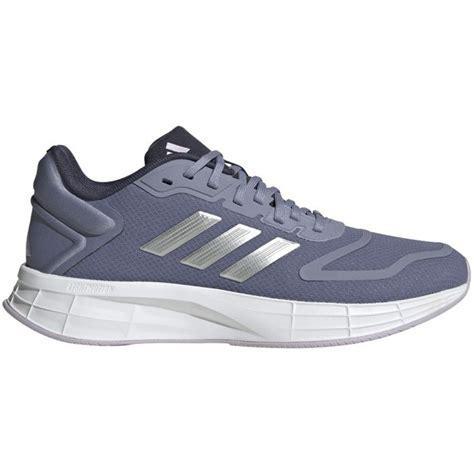
Brand: Adidas
Model: Duramo 10